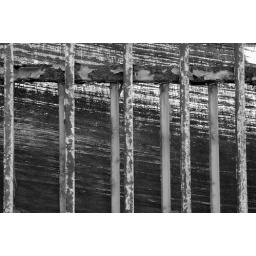
This fence by the beach is completely corroded by the salty air. Dana Point Selva Beach